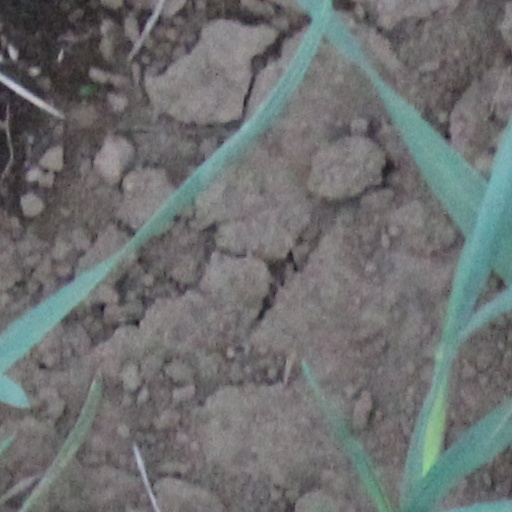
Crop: wheat